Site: brandenburg
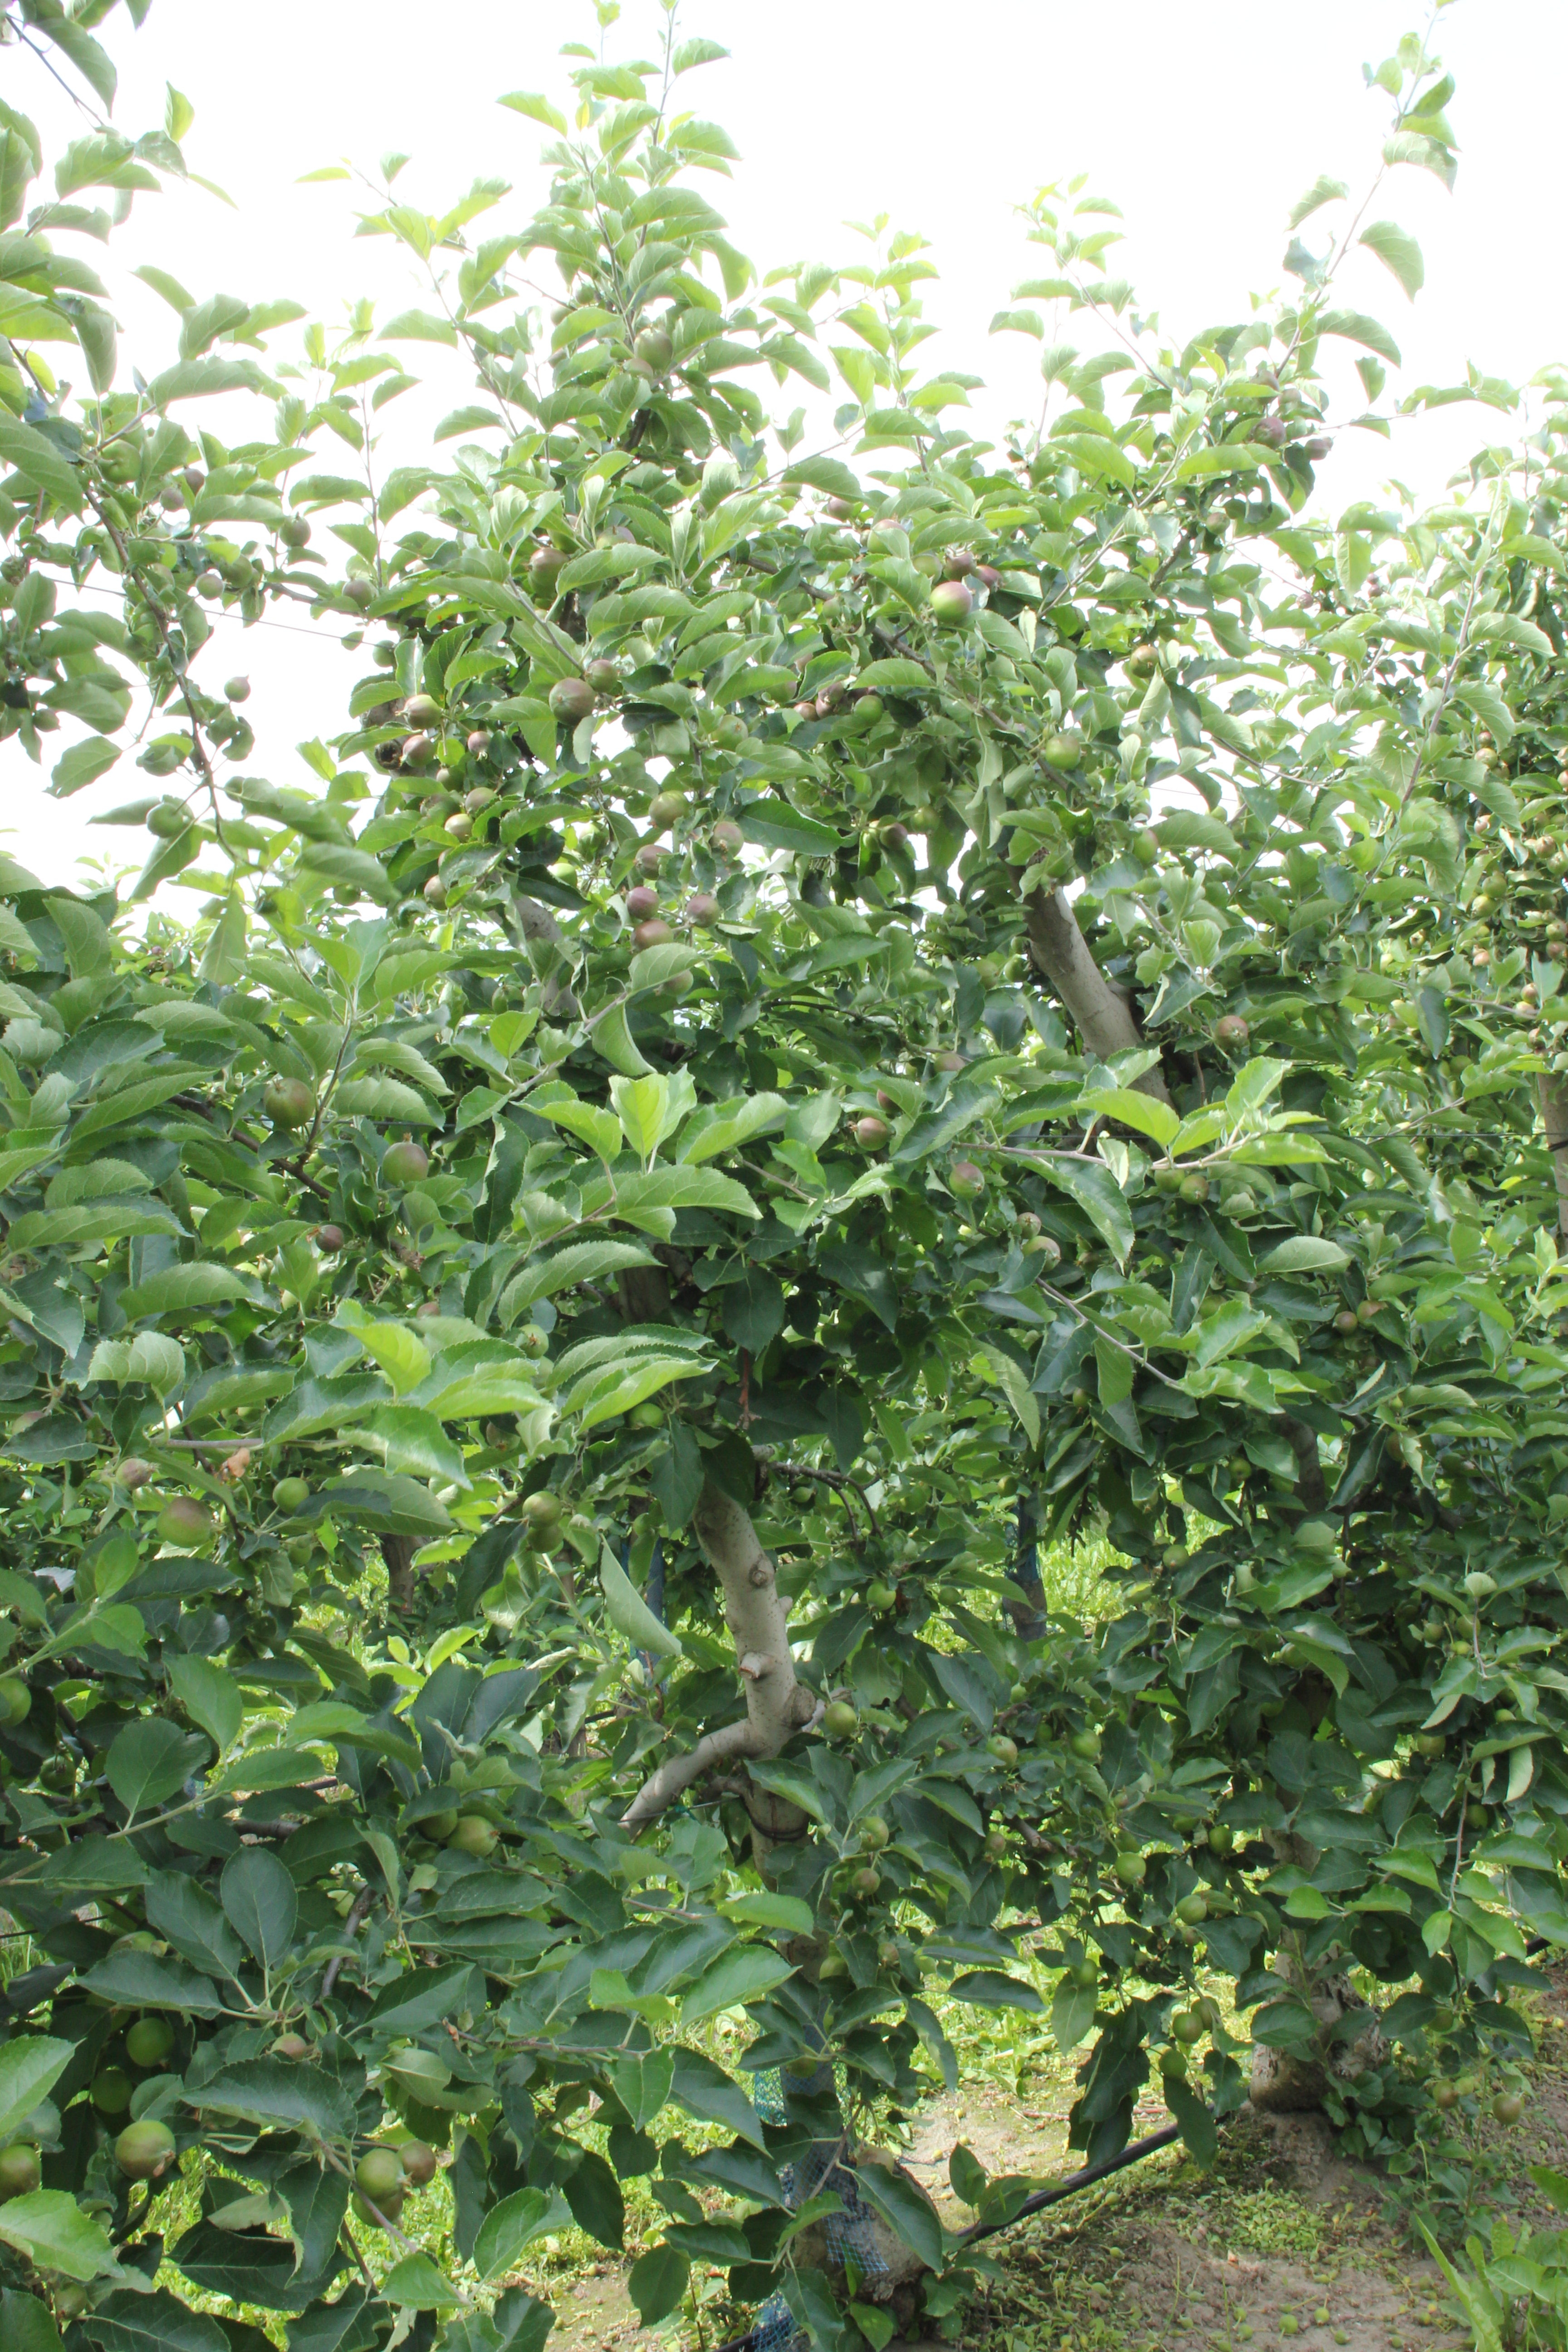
Growth stage (BBCH 73): Development of fruit